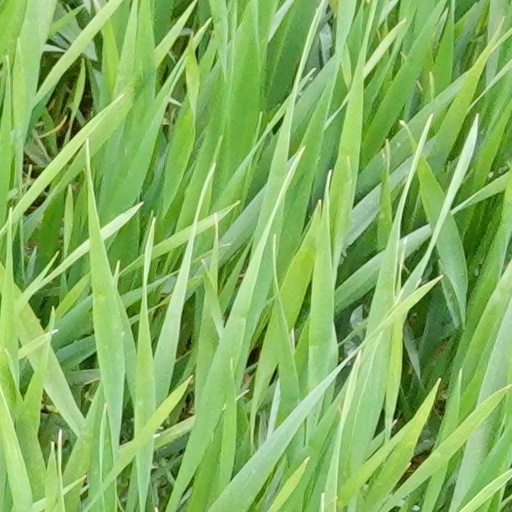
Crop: wheat